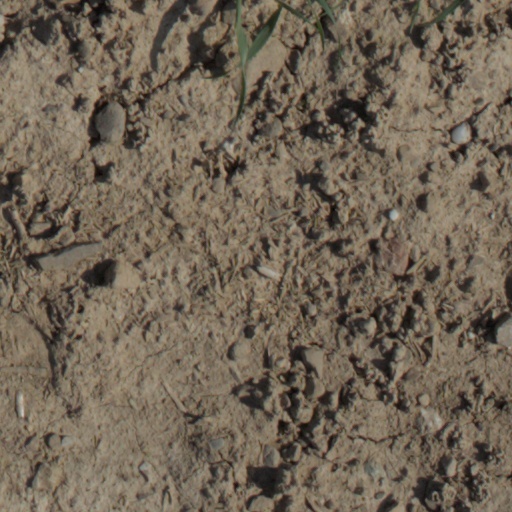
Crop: wheat